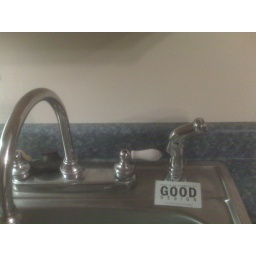
The extendable tap over the kitchen sinks makes it possible for easier cleaning of the sink and also the dirty vessels.